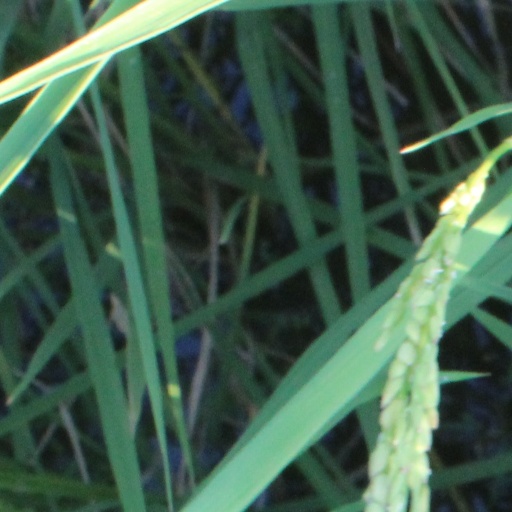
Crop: rice